Tracer ammunition

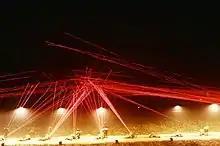
Tracer fire lights up the night sky at Marine Corps Base Camp Pendleton as recruits engage targets during a night-fire exercise.

The M856 tracer cartridge (63.7-grain bullet) is used in the M16A2/3/4, M4-series, and M249 weapons (among other 5.56mm NATO weapons). This round is designed to trace out to 875 yards, has an orange tip color, and is trajectory matched to the M855 (62-grain, green tip) ball cartridge. The M856 tracer should not be used in the M16A1 except under emergency conditions and only in relatively warm weather, because the M16A1's slower 1:12 rifling twist is not sufficient to properly stabilize this projectile at colder combat service temperatures (freezing down to –40 degrees), when the air density is much greater, disrupting the gyroscopic stability of the bullet. The M16A2 and newer models have a rifling twist of 1 in 7" necessary to stabilize the M856 tracer round under all temperature conditions. (The M196, however, does function safely in all 1:7 twist barrels, as well as those with 1:12 twist.)